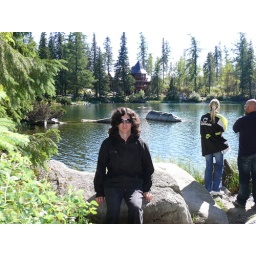
at the mountain lake in high tatras in the summer